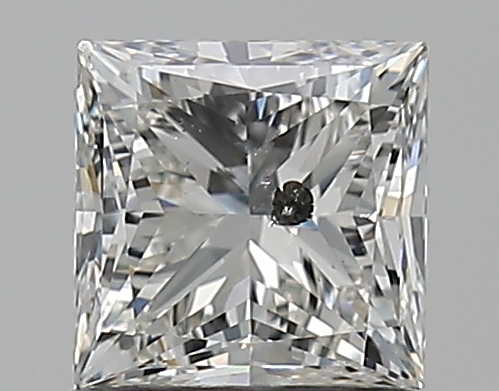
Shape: princess
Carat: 1
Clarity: SI2
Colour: G
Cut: EX
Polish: VG
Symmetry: VG
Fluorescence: N
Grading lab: HRD
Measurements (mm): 5.33 x 5.32 x 3.88